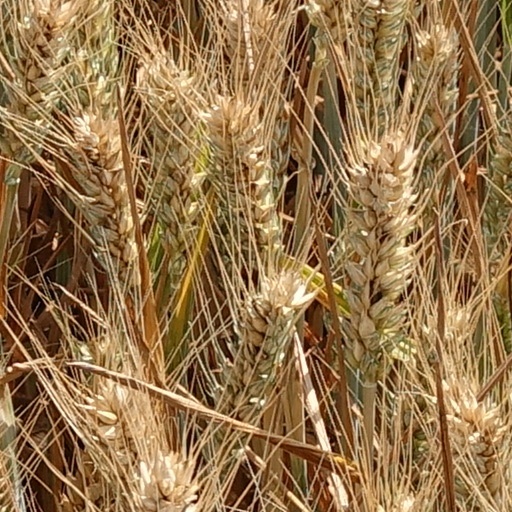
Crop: wheat